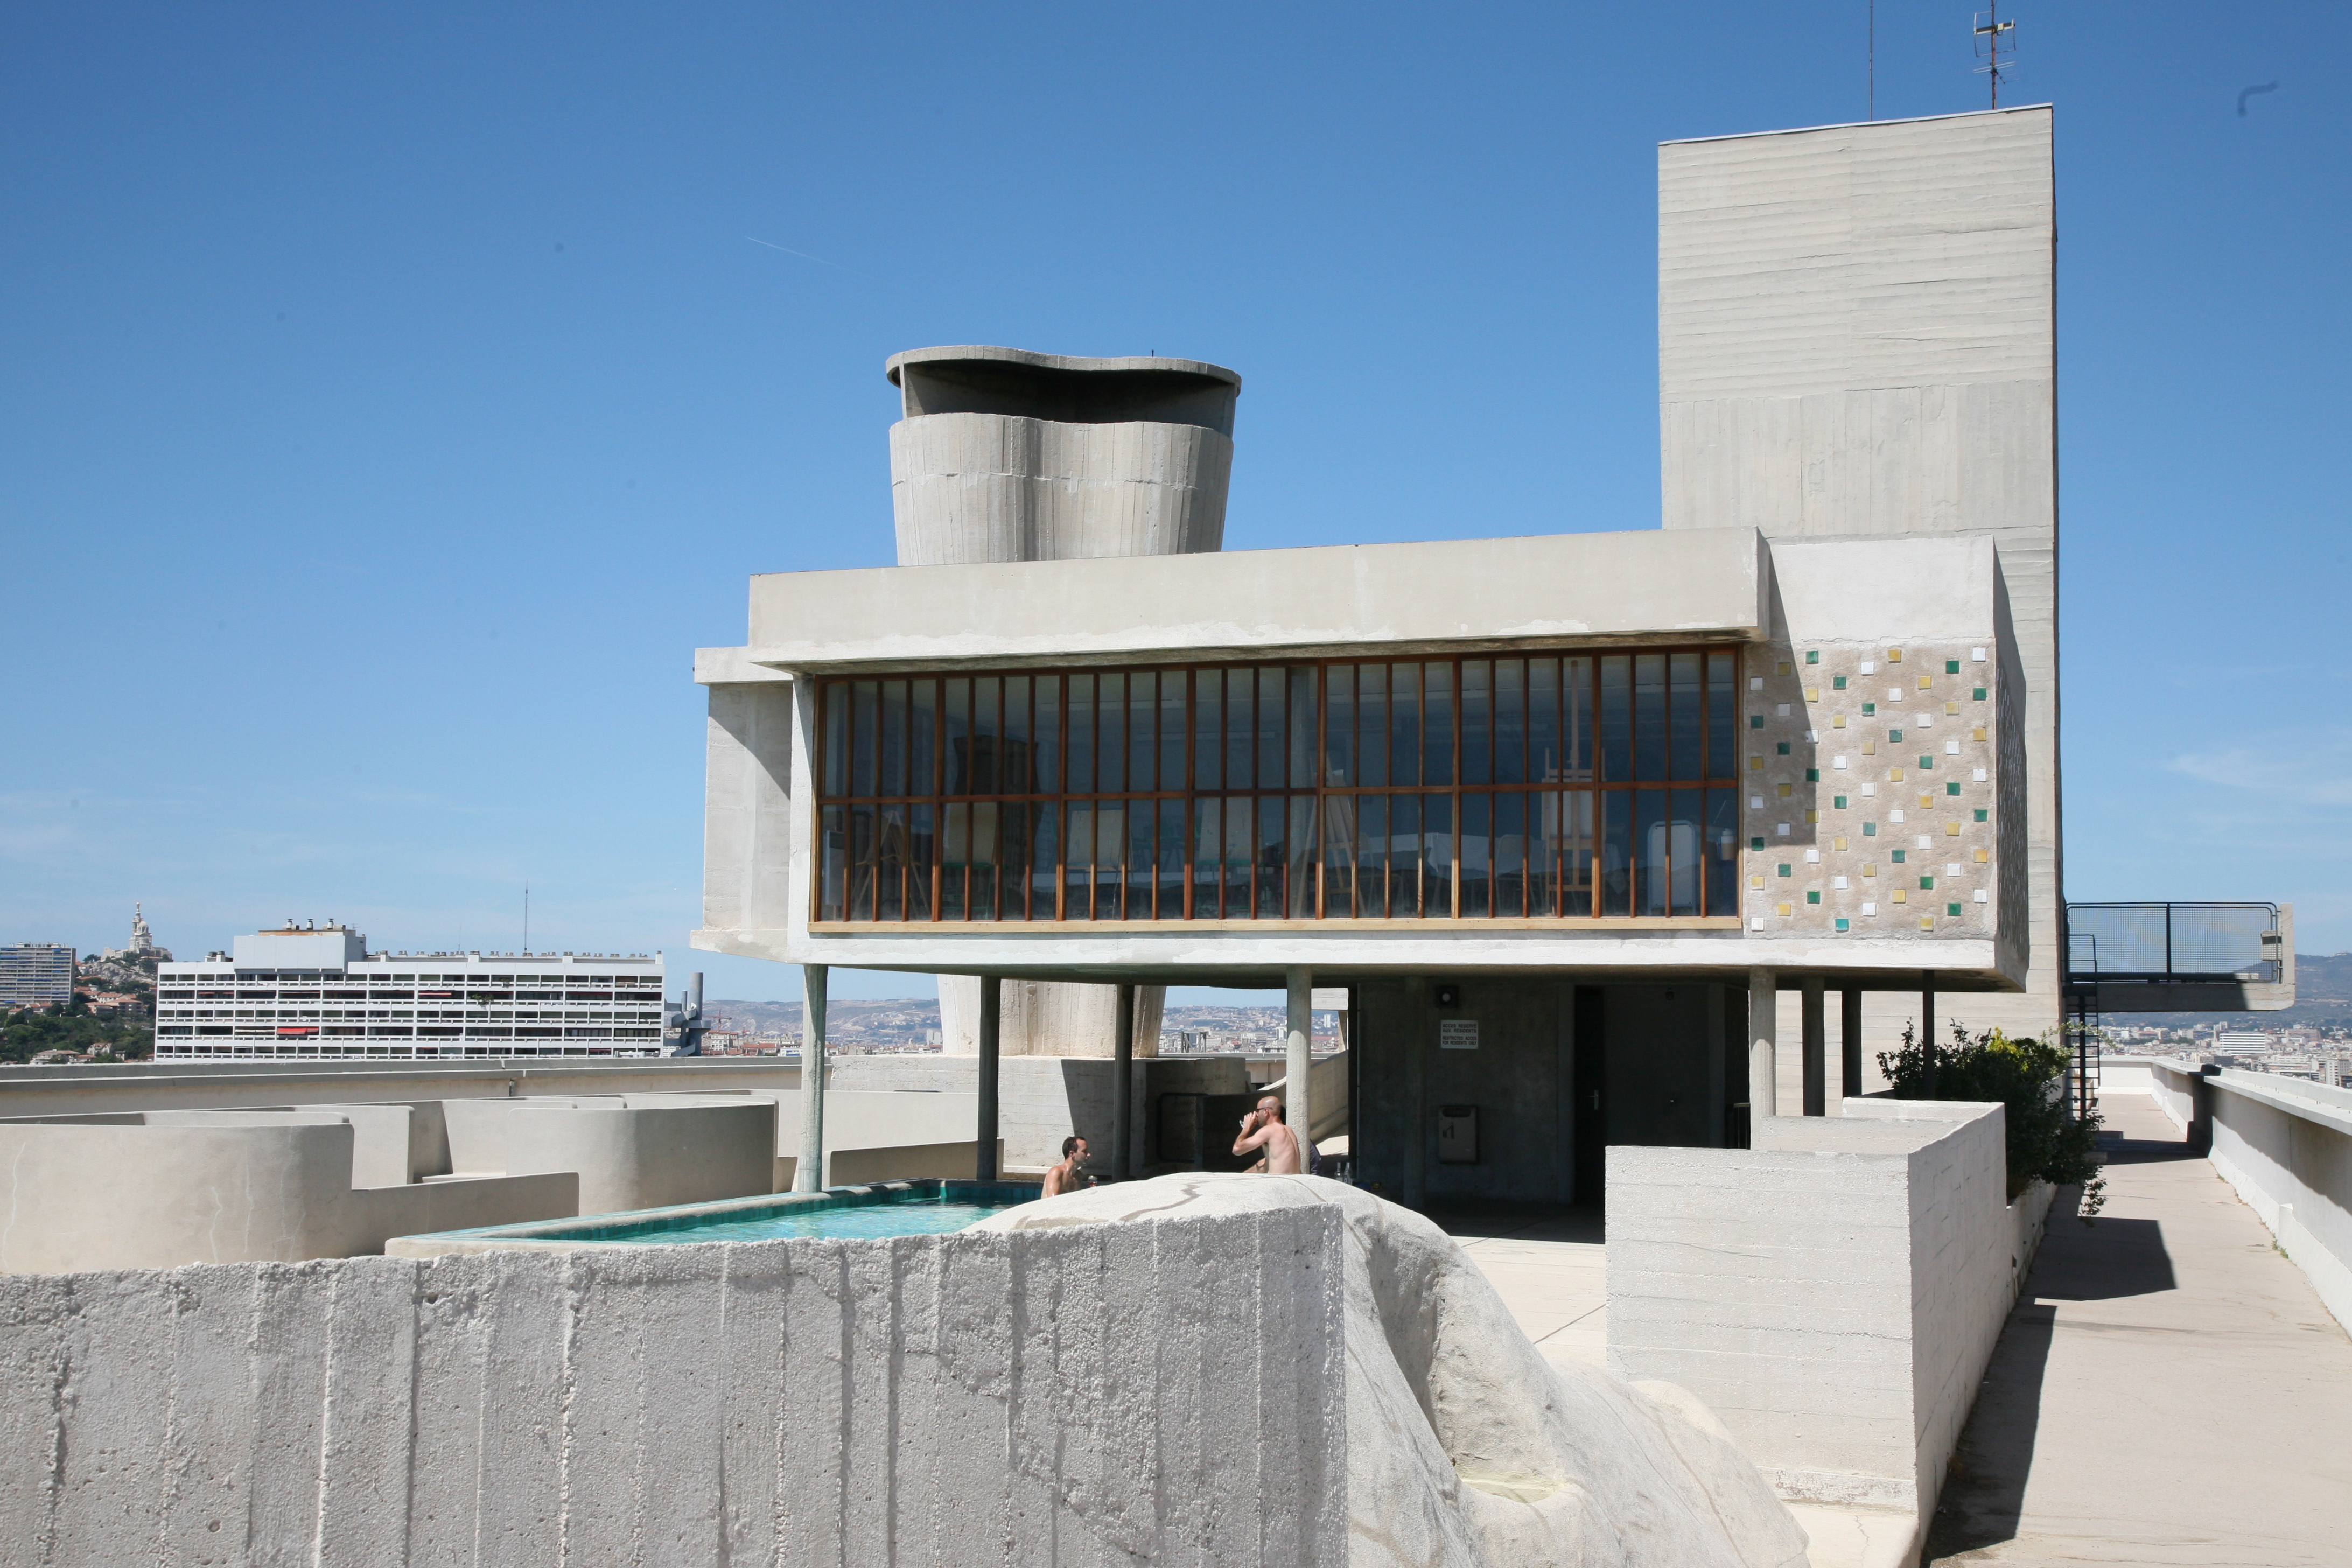
architecture, facade, professional, terrace, terrasse, batiment, cit, collectif, marseille, bouchesdurhone, marseilles, lecorbusier, radieuse, toitterrasse, cit radieuse